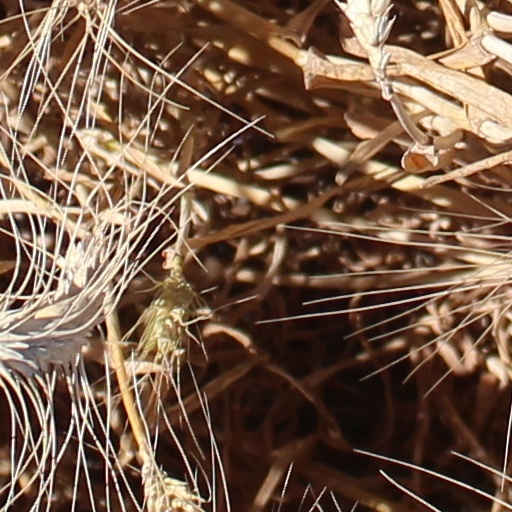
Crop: wheat